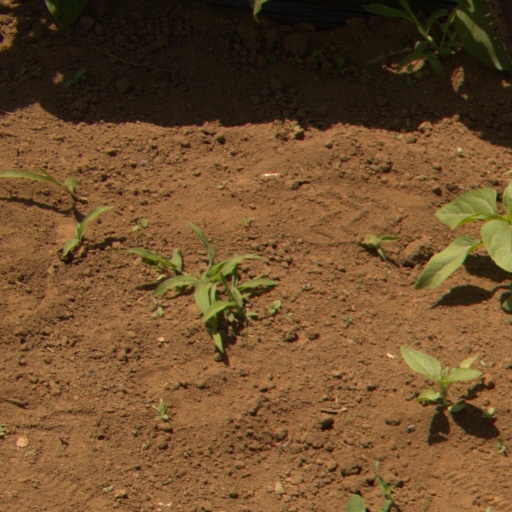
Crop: Jerusalem artichoke